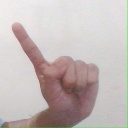
अक्षर: ए